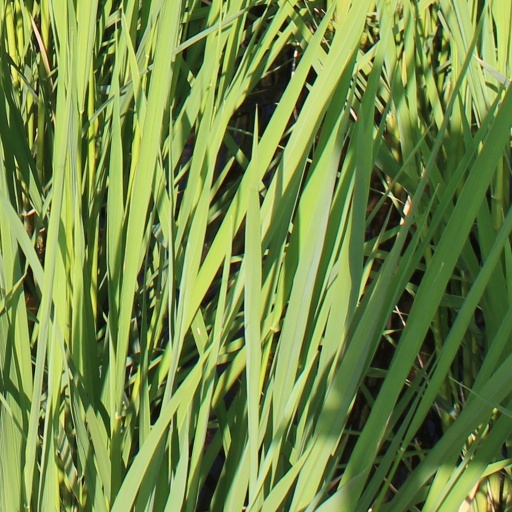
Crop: rice